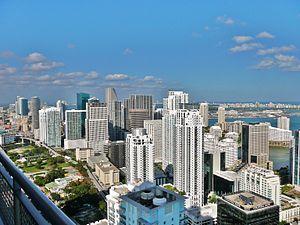
Brickell est un quartier du grand Dowtown, dans la ville de Miami, en Floride.